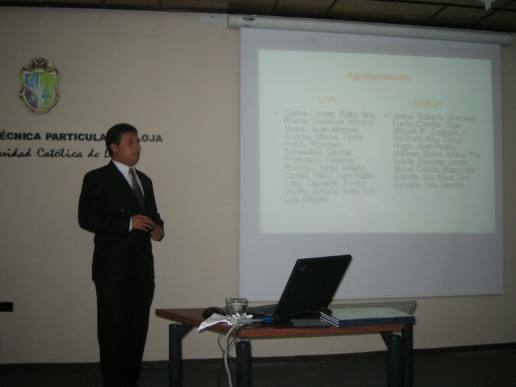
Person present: Yes